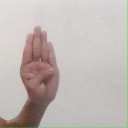
अक्षर: ब